Bronco (TV series)

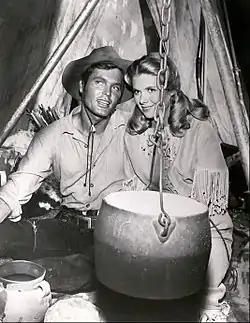
Ty Hardin and Nina Shipman in "Bronco" (1962)

Bronco is a Western television series on ABC from 1958 through 1962. It was shown by the BBC in the United Kingdom. The program starred Ty Hardin as Bronco Layne, a former Confederate officer who wandered the Old West, meeting such well-known individuals as Wild Bill Hickok, Billy the Kid, Jesse James, Theodore Roosevelt, Belle Starr, Cole Younger, and John Wesley Hardin.